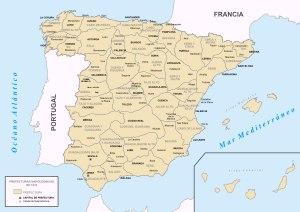
La région de León, région léonaise ou royaume de Léon, est une région historique définie après la division territoriale de l'Espagne de 1833. Elle regroupe les provinces de León, de Salamanque et de Zamora. Comme pour les autres régions définies dans cette division territoriale, ces régions n'étaient dotées d'aucune compétence, ni d'institutions spécifiques autres que celles des provinces regroupées. Ces régions n'avaient qu'un caractère de classification, sans prétention opérationnelle.
Le territoire de l'actuelle communauté autonome d'Aragon a été un lieu de passage important de la péninsule Ibérique, entre les rives méditerranéennes et atlantiques d'une part, entre le sud de la péninsule et le nord de l'Europe d'autre part. La présence humaine y est attestée depuis plusieurs millénaires, mais les spécificités de l'Aragon actuel remontent pour la plupart au Moyen Âge.